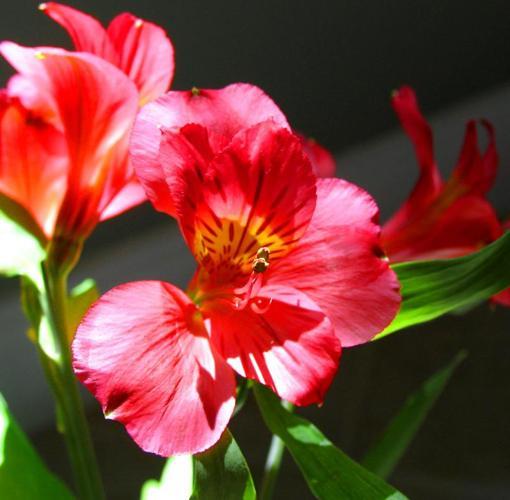
Label: peruvian lily